Château de Saint-Hubert

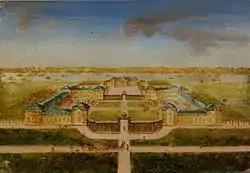
View of the Château de Saint-Hubert

The Château de Saint-Hubert was a royal château built by order of Louis XV in Perray-in-Yvelines (now in the department of Yvelines), for use while he was hunting in the nearby forest (Saint Hubert is the patron saint of hunters). The design was entrusted to Ange-Jacques Gabriel, designer of the École Militaire, and the building was under construction from 1755 to 1758.